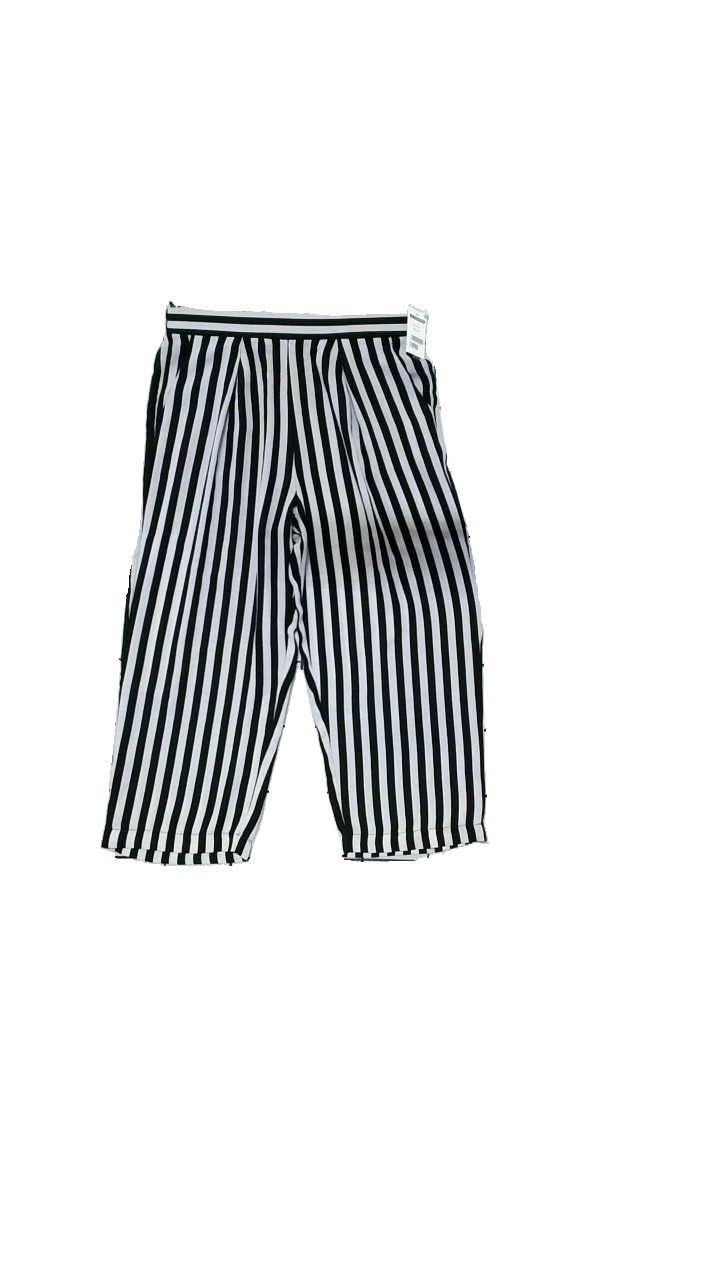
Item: Trousers (Ladies)
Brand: Ichi
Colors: White, Black
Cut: Loose
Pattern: Striped
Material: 100% polyester
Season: All
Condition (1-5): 4
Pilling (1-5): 5
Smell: Major
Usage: Reuse
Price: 50-100